1889 All-Ireland Senior Football Championship final

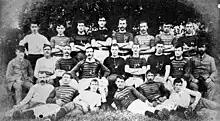
Tipperary, champions

The 1889 All-Ireland Senior Football Championship final was the second All-Ireland Final and the culmination of the 1889 All-Ireland Senior Football Championship, an inter-county Gaelic football tournament for the top teams in Ireland. Tipperary were the winners.